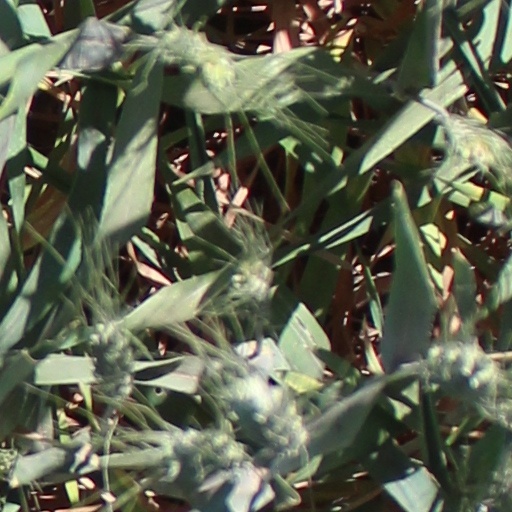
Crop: wheat